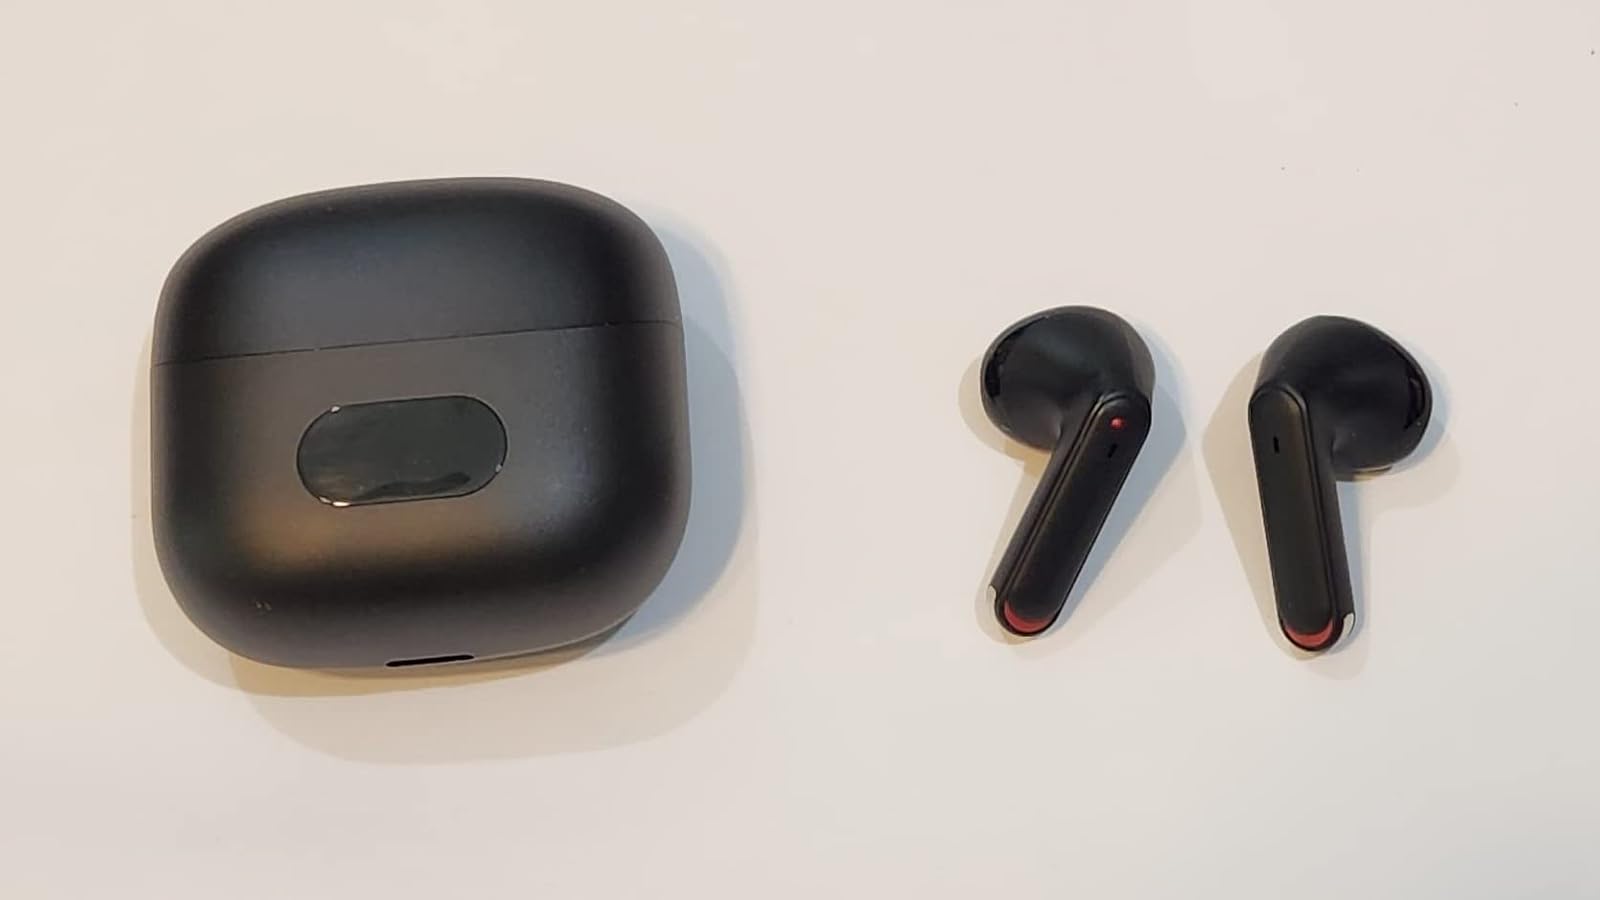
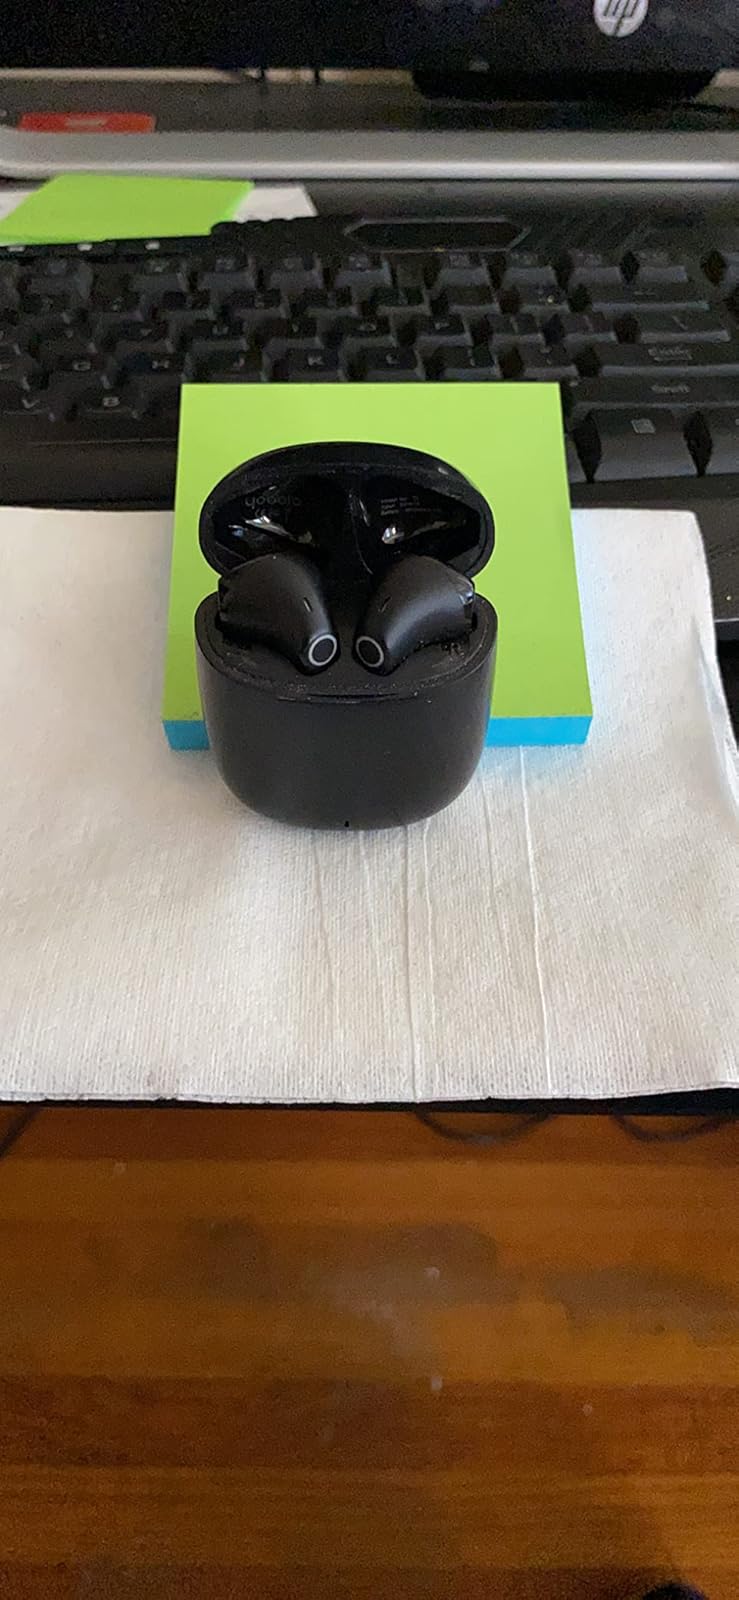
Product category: earbuds
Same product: no